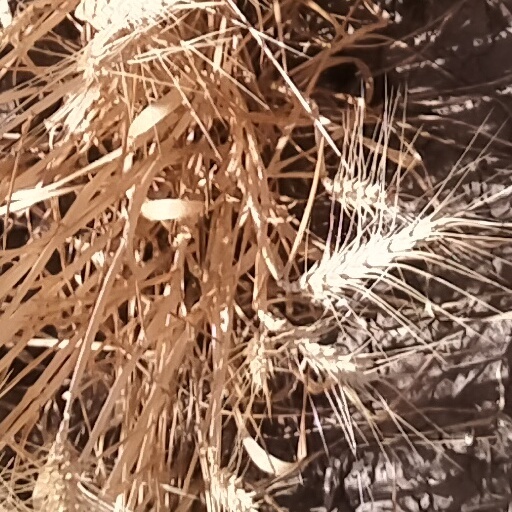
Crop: wheat